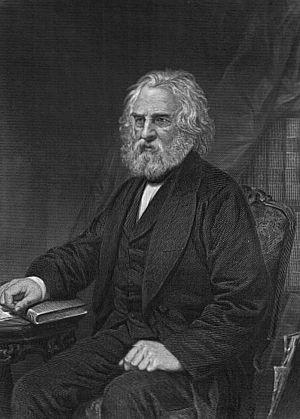
L'histoire de la poésie des États-Unis est profondément liée à l'histoire de la nation américaine elle-même, ses conflits, ses guerres, et de ses évolutions économiques et sociales. La poésie américaine émerge véritablement dans la littérature de langue anglaise durant l'époque coloniale, lorsque les États-Unis sont encore des territoires britanniques. La poésie de cette période, écrite par les premiers colons, est pour une majeure partie empreinte de puritanisme d'une part, et aspire aussi à la démocratie et à la liberté d'autre part, utilisant des modèles traditionnels de la poésie anglaise en matière de forme, de diction, et de sujet. C'est seulement au cours du XIXᵉ siècle que commence à s'affirmer un style américain propre. À partir de la fin du XIXᵉ siècle, alors que Walt Whitman et Emily Dickinson gagnent en popularité par des techniques stylistiques particulières qui affirment une identité poétique américaine propre, les poètes américains commencent à s'imposer sur le devant de la scène de la littérature anglaise. Cette avant-gardisme poétique américain se confirme au XXᵉ siècle, dans la mesure où Ezra Pound et T.S.